Biolinguistics

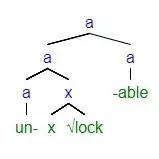
One possible internal structure of 'unlockable' is shown. In this image, the meaning is that something is able to be unlocked. Adapted from Nórega & Miyagawa. (39)

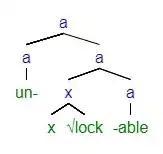
One possible internal structure of 'unlockable' is shown. In this image, the meaning is that something is not able to locked. Adapted from Nórega & Miyagawa. (39)

Compound words are a special point of interest with the Integration Hypothesis, as they are further evidence that words contain internal structure. The Integration Hypothesis, analyzes compound words differently compared to previous gradualist theories of language development. As previously mentioned, in the Gradualist Approach, compound words are thought of as part of a proto-syntax stage to the human language. In this proposal of a lexical protolanguage, compounds are developed in the second stage through a combination of single words by a rudimentary recursive "n"-ary operation that generates flat structures. However, the Integration Hypothesis challenges this belief, claiming that there is evidence to suggest that words are internally complex. In English for example, the word 'unlockable' is ambiguous because of two possible structures within. It can either mean something that is able to be unlocked (unlock-able), or it can mean something that is not lockable (un-lockable). This ambiguity points to two possible hierarchical structures within the word: it cannot have the flat structure posited by the Gradualist Approach. With this evidence, supporters of the Integration Hypothesis argue that these hierarchical structures in words are formed by Merge, where the L component and E component are combined. Thus, Merge is responsible for the formation of compound words and phrases. This discovery leads to the hypothesis that words, compounds, and all linguistic objects of the human language are derived from this integration system, and provides contradictory evidence to the theory of an existence of a protolanguage.